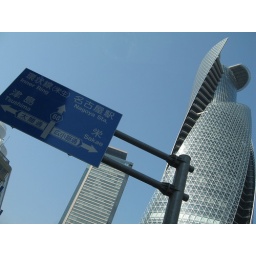
again.. field trip to nagoya, taken inside a car ... a nice building in progress near NAGOYA station... a breath-taking building...